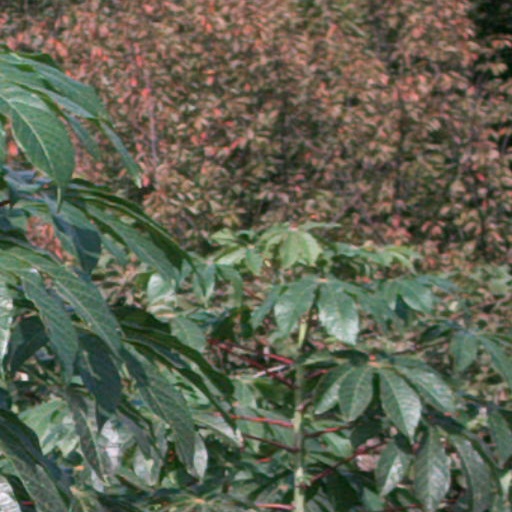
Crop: cassava